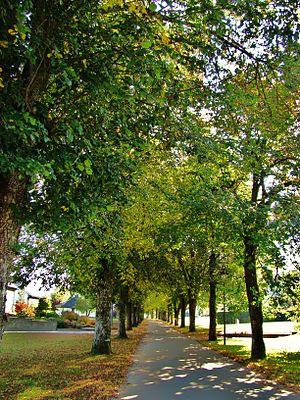
Allée de 36 tilleuls à la sortie de Chantemelle
Cette page regroupe l'ensemble du patrimoine immobilier classé de la commune belge d’Étalle.